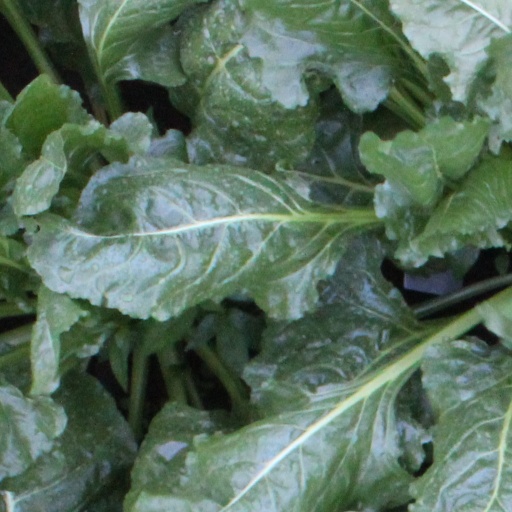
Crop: sugar beet